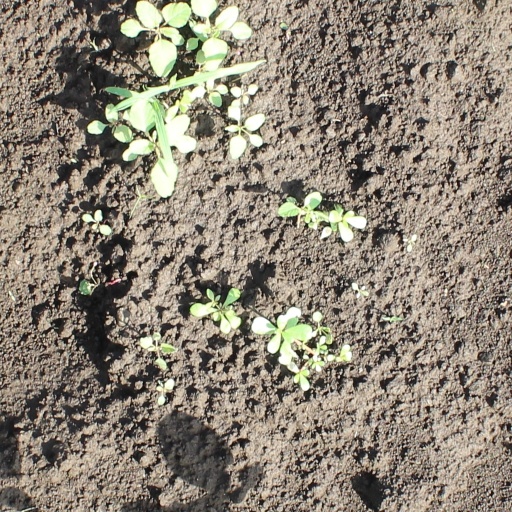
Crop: soybean